Spanish wine

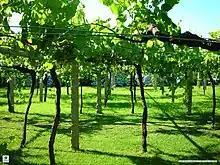
In many Spanish wine regions, such as Galicia, vines are widely spaced in the vineyard.

Viticulture in Spain has developed in adaptation to the varied and extreme climate of the region. The dry weather in many parts of Spain reduces the threat of common viticultural hazards like downy mildew and powdery mildew as well as the development of Botrytis cinerea. In these parts, the threat of drought and the poor fertility of the land has encouraged Spanish vineyard owners to plant their vines with widely spaced rows so that there is less competition between vines for resources. One widely adopted system is known as "marco real" and involves having of space between vines in all directions. These areas, mostly in the south and central regions, have some of the lowest vine density in the world—often ranging between 375 and 650 vines per acre (900–1600 vines per hectare). This is less than 1/8 of the vine density commonly found in other wine regions such as Bordeaux and Burgundy. Many Spanish vineyards are several decades old, with the old vines producing even lower yields of fruit. In the Jumilla region of Murcia, for example, yields are often less than 1.1 ton per acre (20 hl/ha).